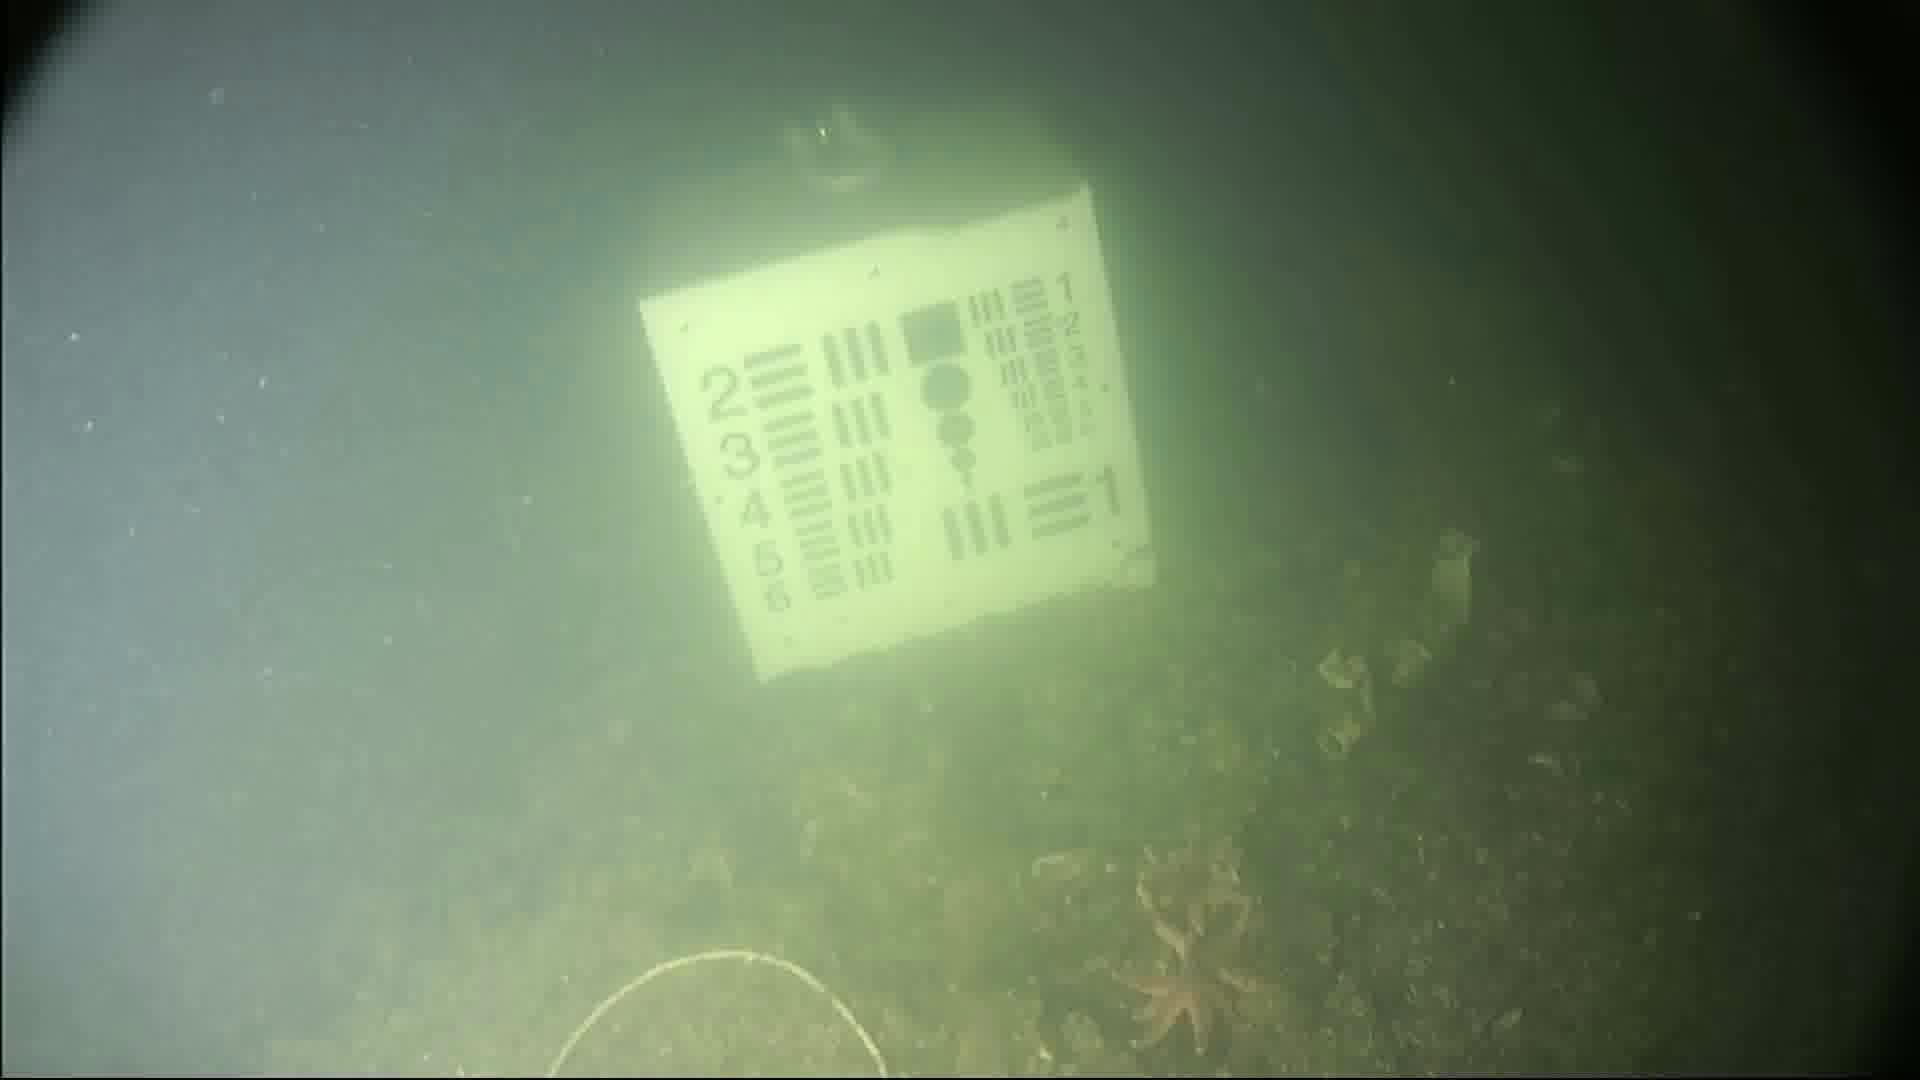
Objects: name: starfish